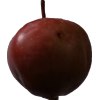
Label: Apple 18